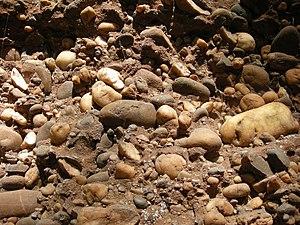
Grès à poudingue sur le Sentier des Roches, près de Pierre-Percée (Meurthe-et-Moselle)
Le château de Pierre-Percée sont des ruines à 10 kilomètres à l’est de Badonviller, sur l'actuelle commune de Pierre-Percée, en Meurthe-et-Moselle. Il a été bâti au Moyen Âge.